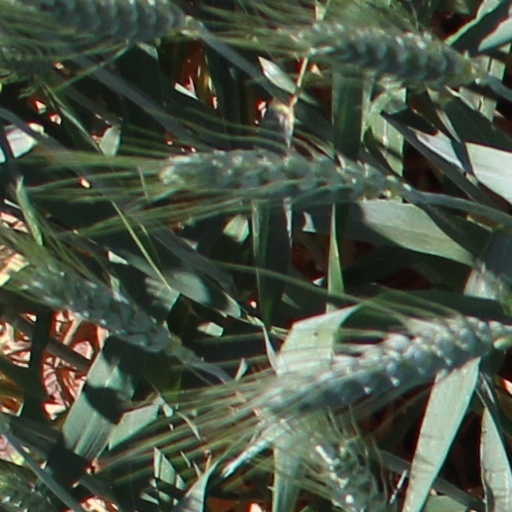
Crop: wheat